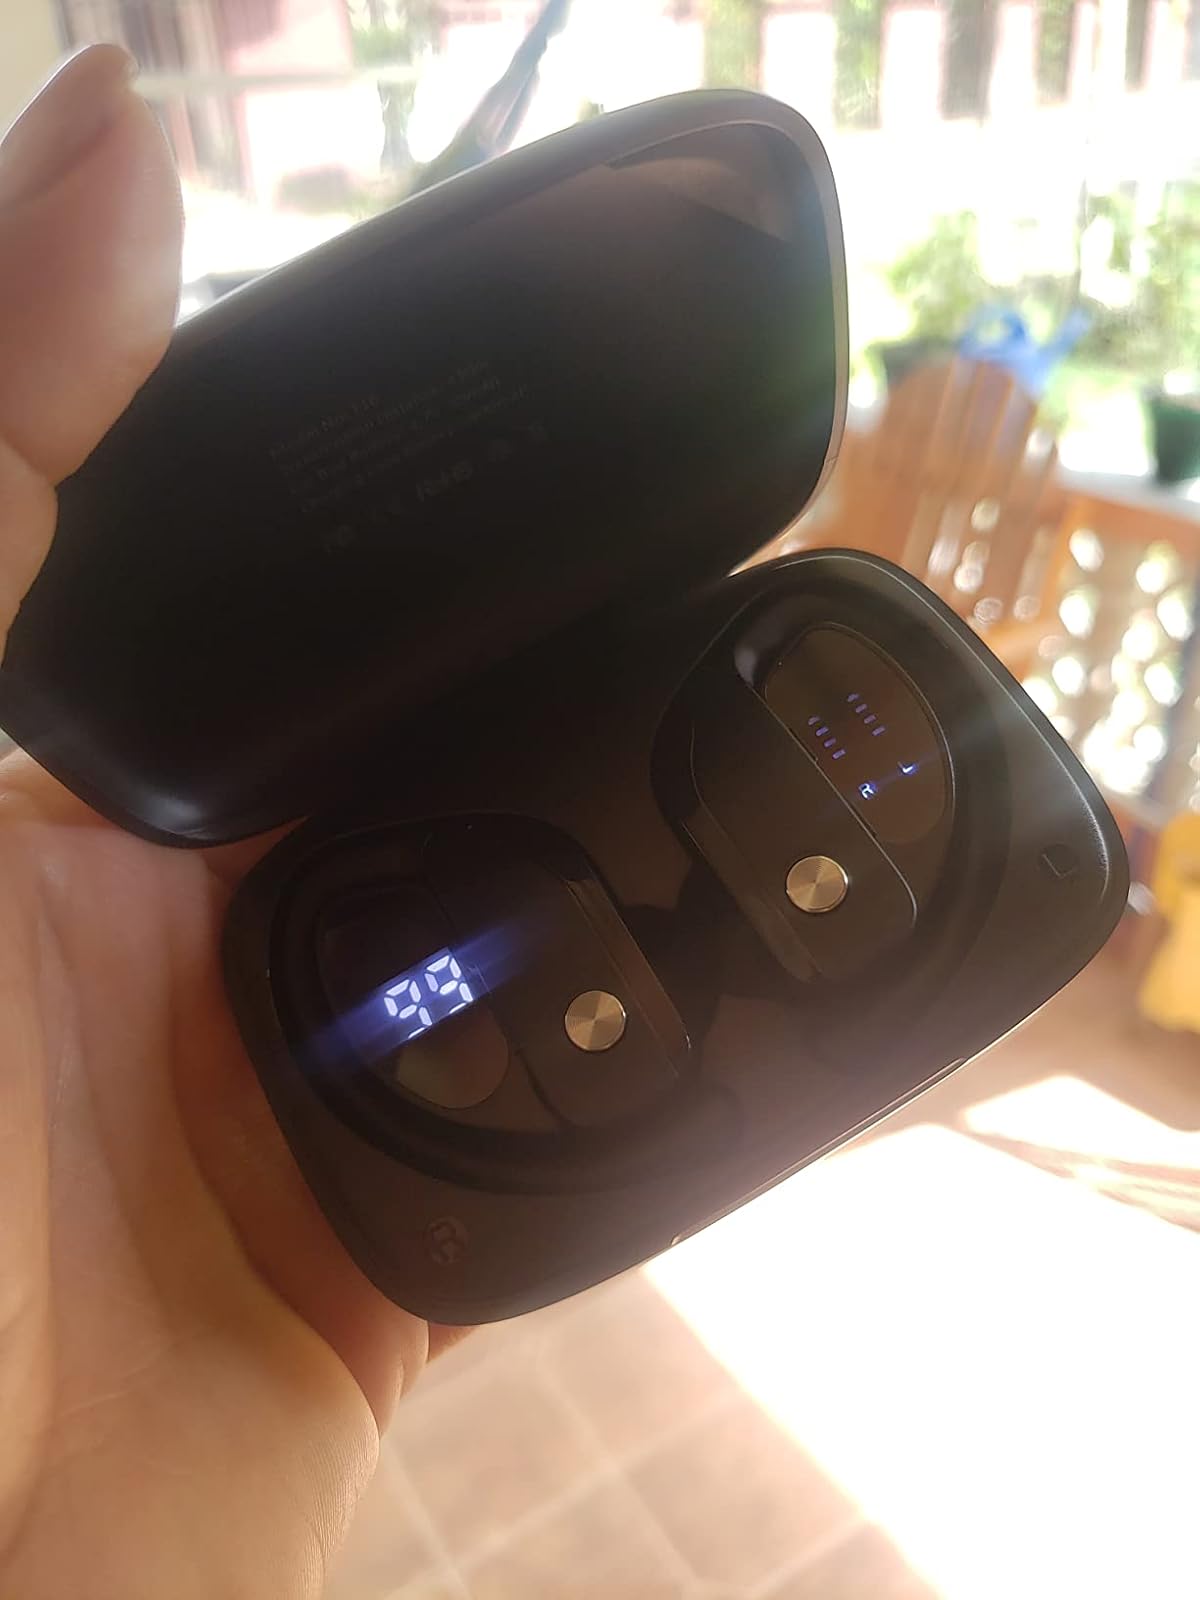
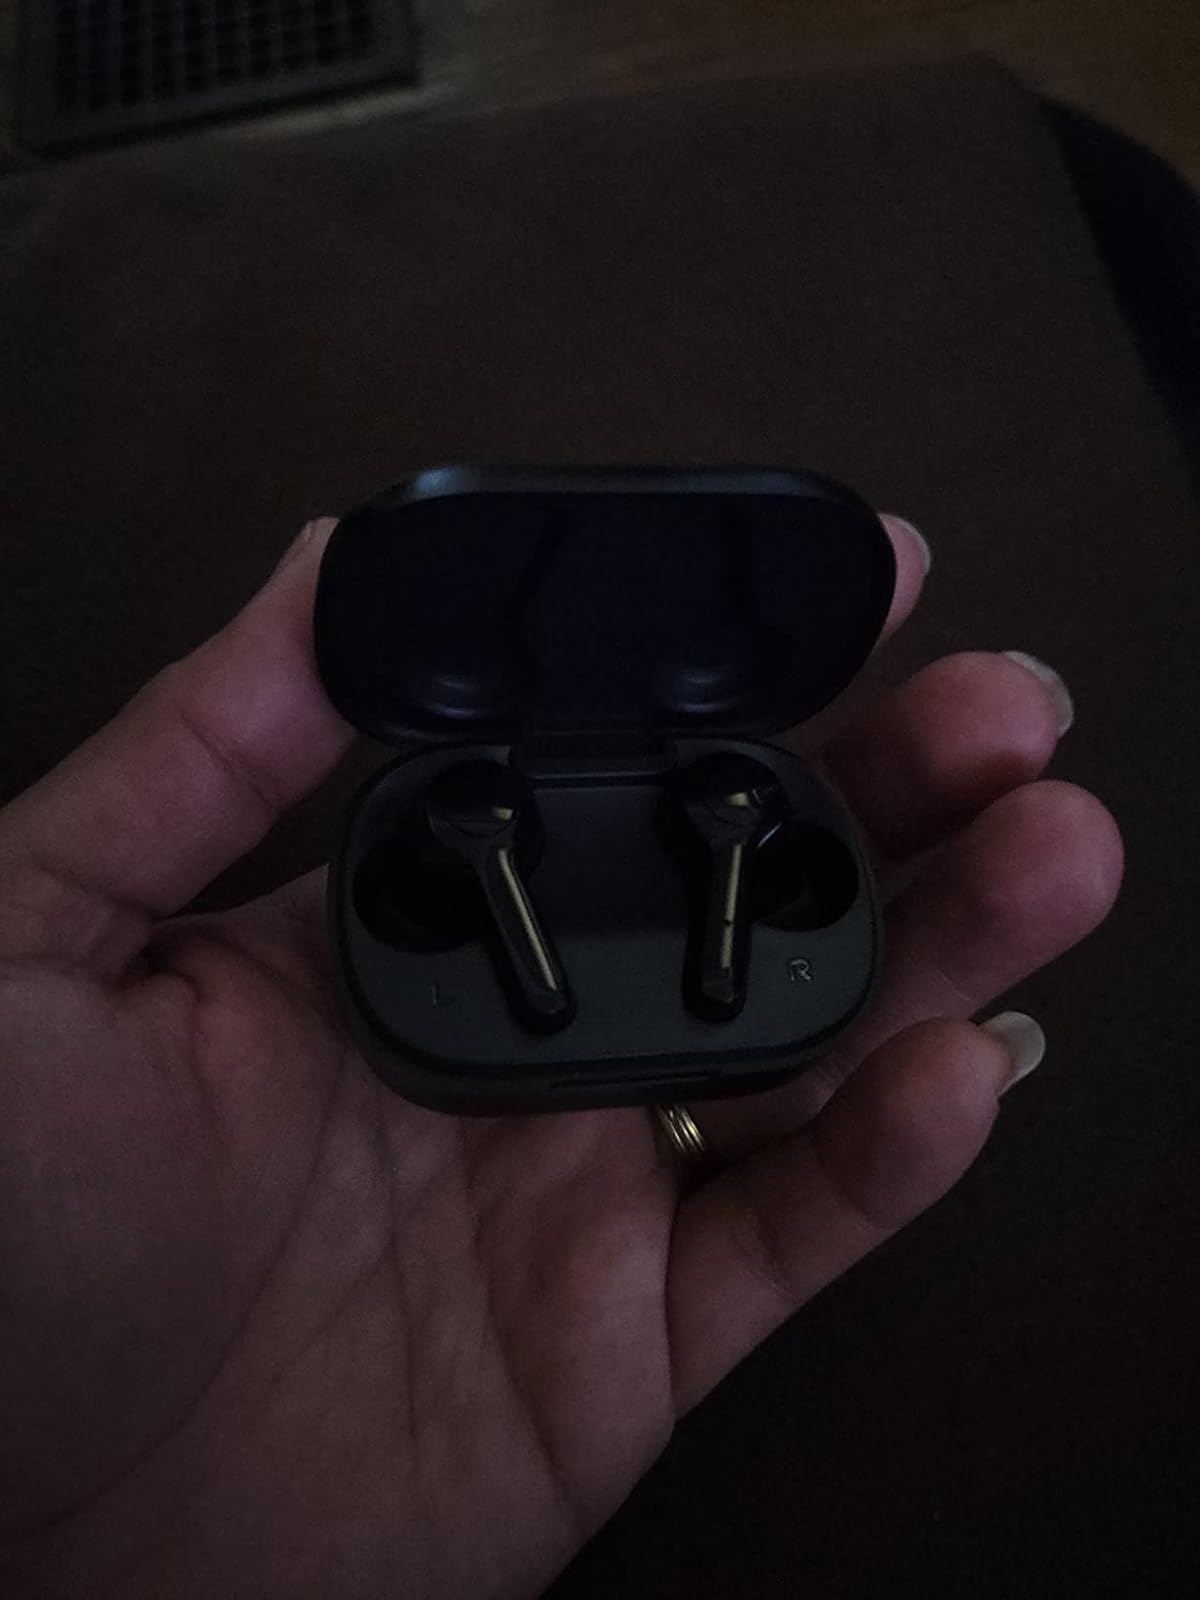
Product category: earbuds
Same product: no